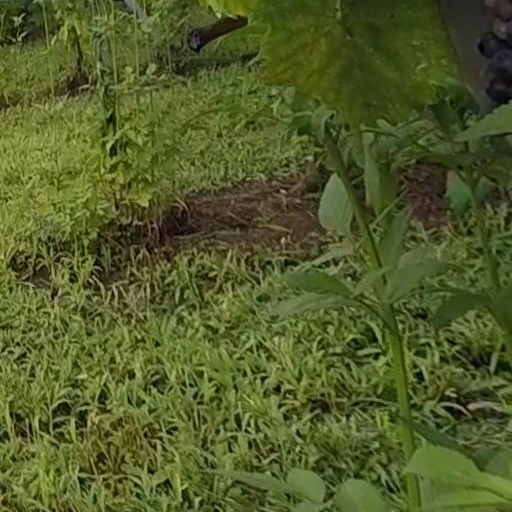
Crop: grape